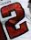
Number: 2